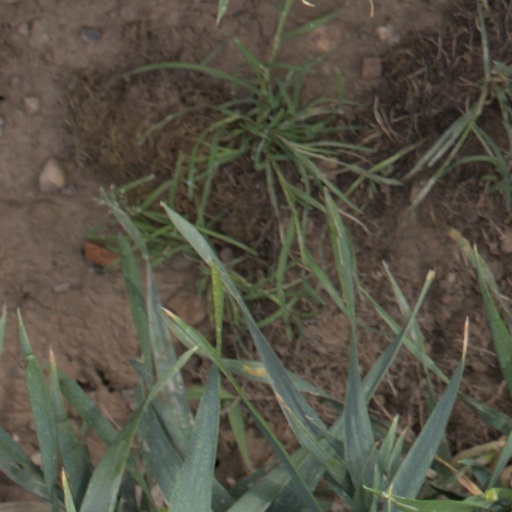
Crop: wheat